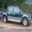
Label: pickup_truck